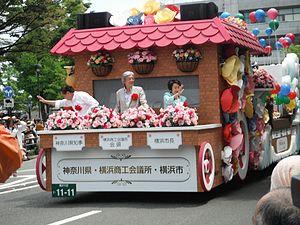
Fumiko Hayashi est une femme politique japonaise née le 4 mai 1946 et l'actuelle maire de la ville de Yokohama, la capitale de la préfecture de Kanagawa. C'est la première femme à obtenir le poste de maire de cette ville. Elle a également eu une carrière de femme d'affaires, ayant notamment été la présidente de BMW Tokyo, de Nissan Tokyo et la présidente de Daiei, la plus grande chaîne de supermarchés au Japon.